São Paulo Museum of Art

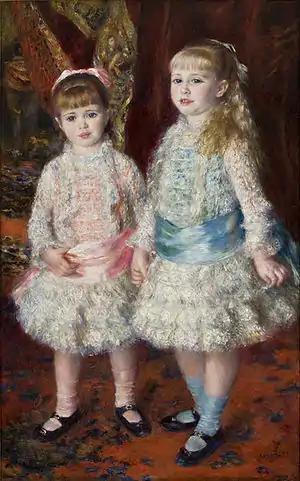
Renoir, "Pink and Blue", Paris, 1881.

The main body of the collection was assembled between 1947 and 1960. Pietro Maria Bardi, formerly owner of commercial galleries in Milan and Rome, was in charge of searching and selecting the works which should be acquired, while Chateaubriand looked for donors and patrons, trying to tempt potential ones with banquets and lavish ceremonies.